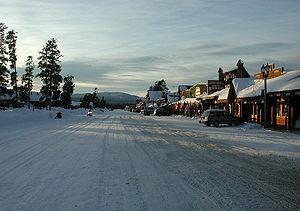
West Yellowstone est une localité du comté de Gallatin, dans l'État du Montana, située au nord-ouest des États-Unis. En 2000, sa population était de 1 177 habitants. De par sa proximité avec le Parc national de Yellowstone, on trouve sur place de nombreuses prestations, tels hôtels, motels, restaurants et stations service. Elle est desservie par l'aéroport de Yellowstone.